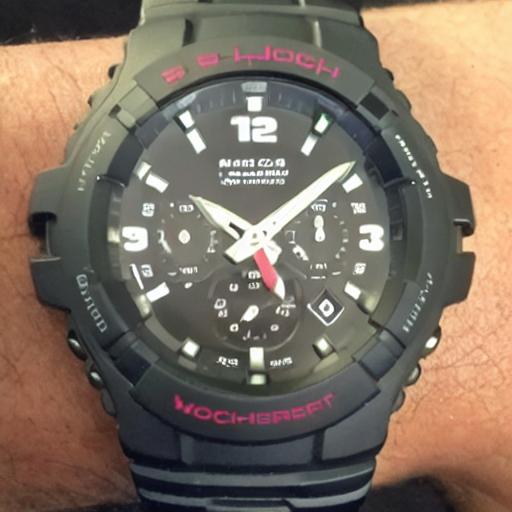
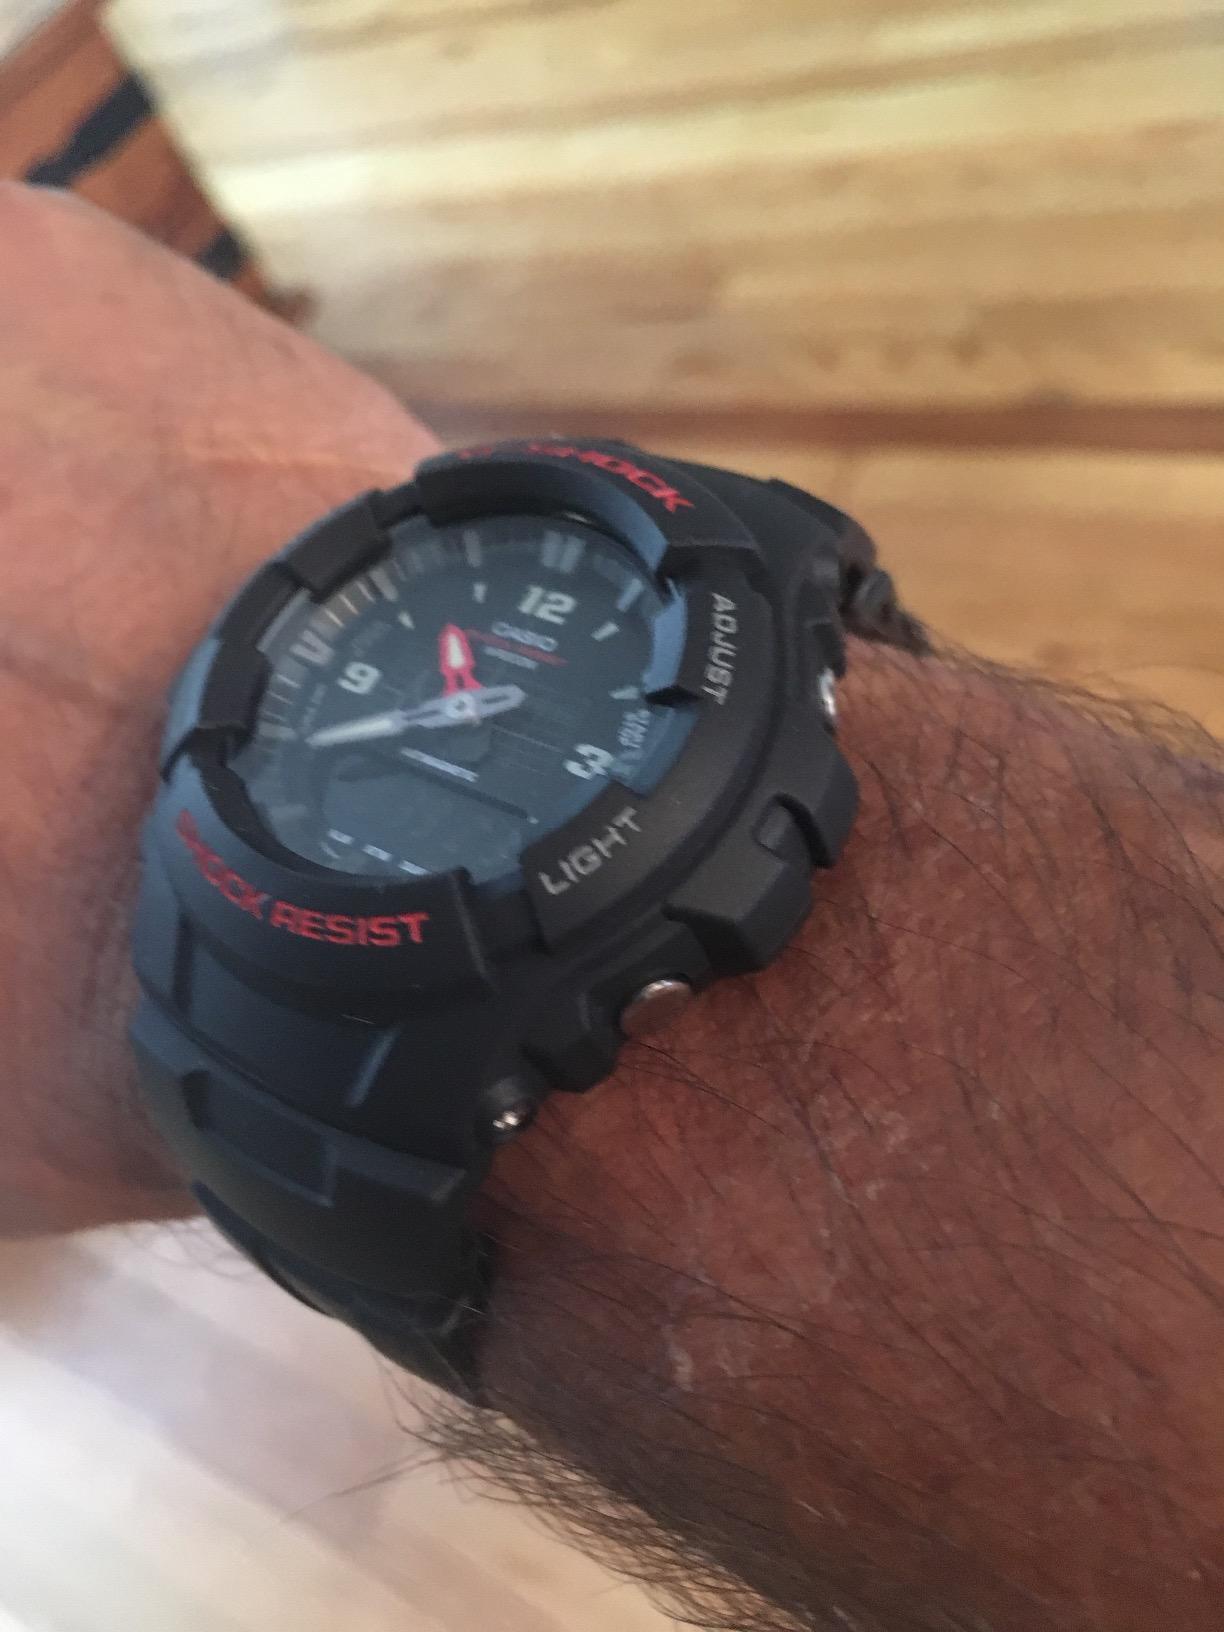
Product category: accessories_watch
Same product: no